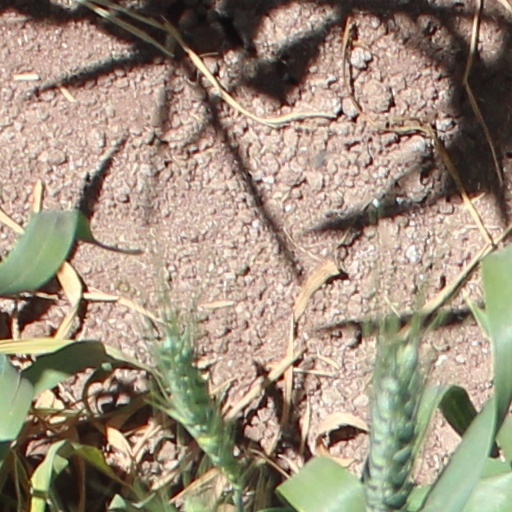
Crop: wheat